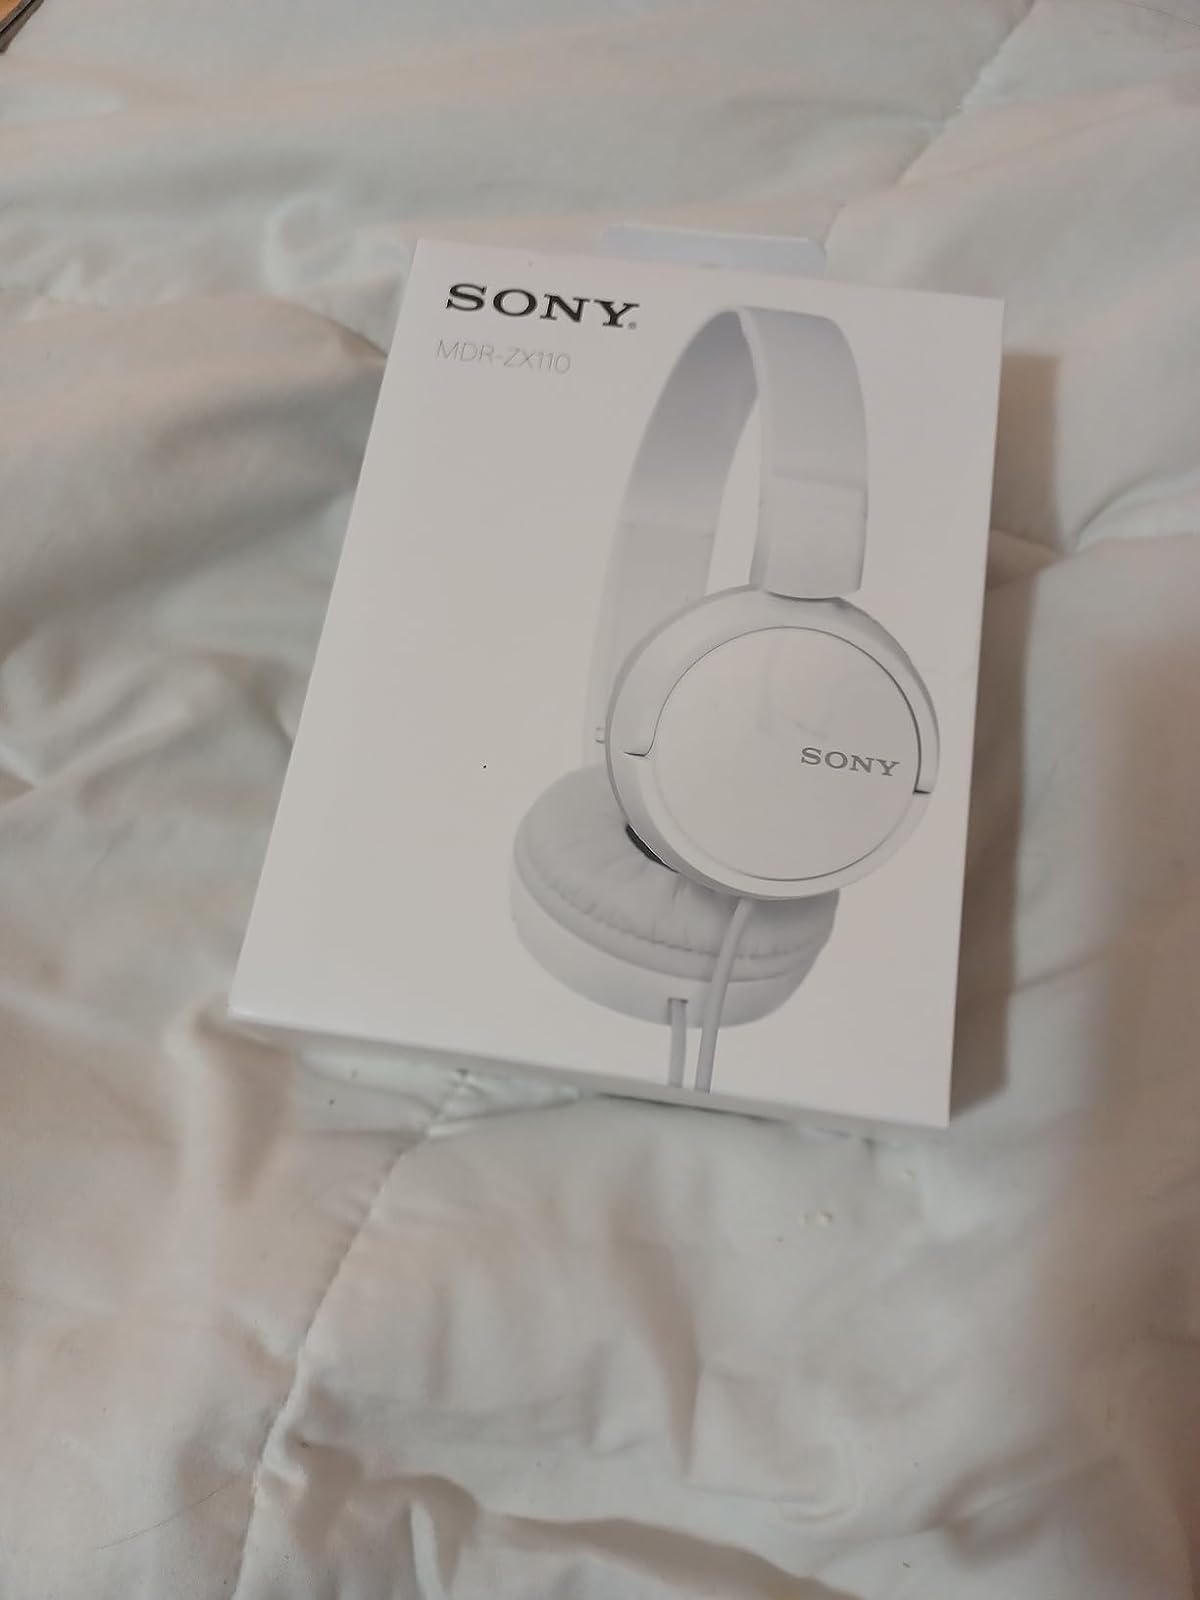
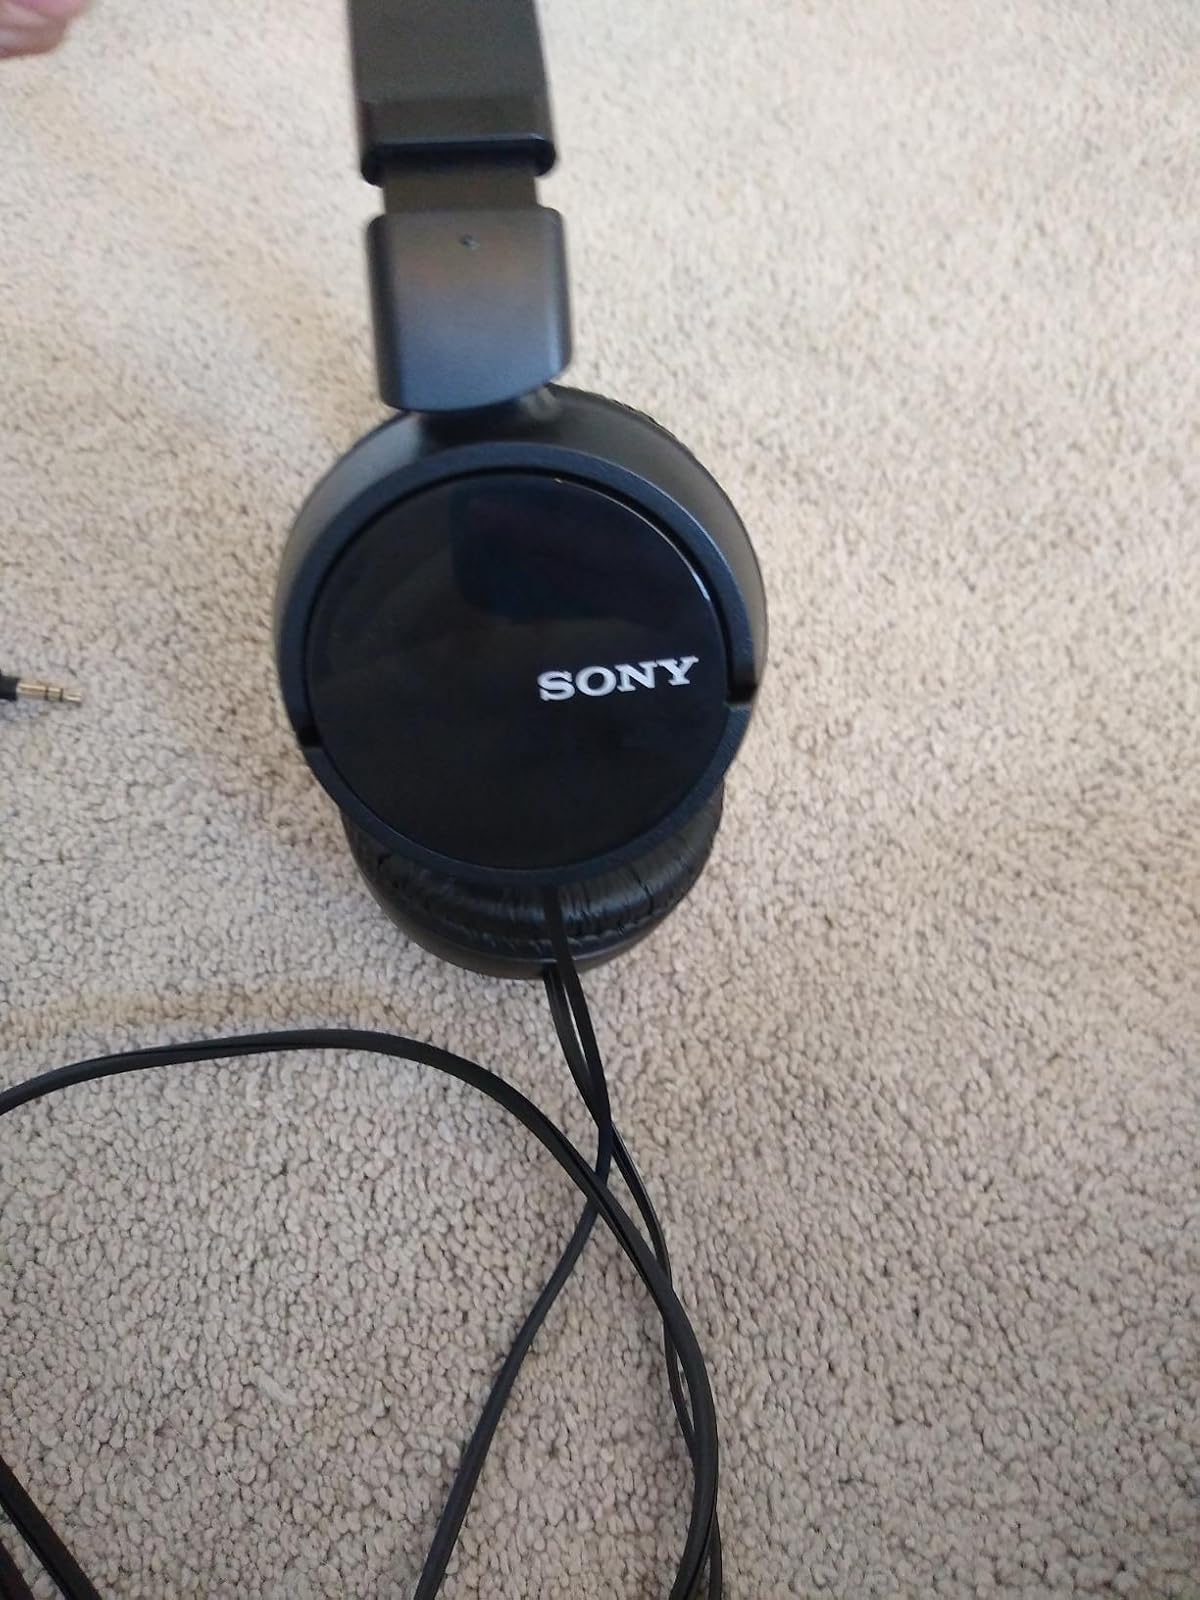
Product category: headphones
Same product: no